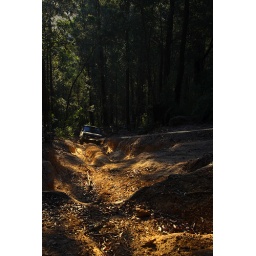
Winching Morgan up the hill basked in the golden glow of glorious day's end